HMS Lancaster (1902)

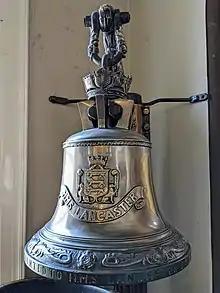
Ship's bell from "Lancaster" in Lancaster City Museum

HMS "Lancaster" was one of 10 armoured cruisers built for the Royal Navy in the first decade of the 20th century. Upon completion she was assigned to the 3rd Cruiser Squadron of the Mediterranean Fleet. She remained there until 1912 when she returned home to be placed in reserve. The ship was recommissioned in 1913 for service with the 4th Cruiser Squadron on the North America and West Indies Station. She remained there until she was assigned to the Grand Fleet in 1915. She was transferred to the Pacific in 1916 and she became flagship of the Eastern Squadron in 1918. The ship was sold for scrap in 1920.